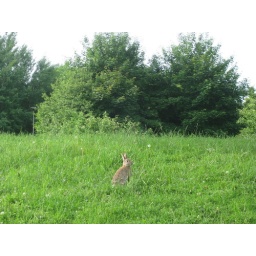
A so cute hare eating grass beside the way of me to go to university, May 2009